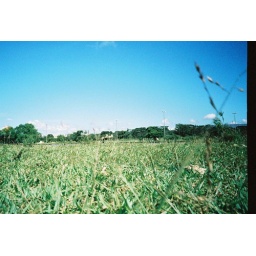
Again amazing blue sky in Brasilia